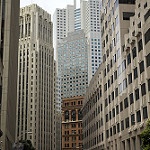
Scene: Outdoor